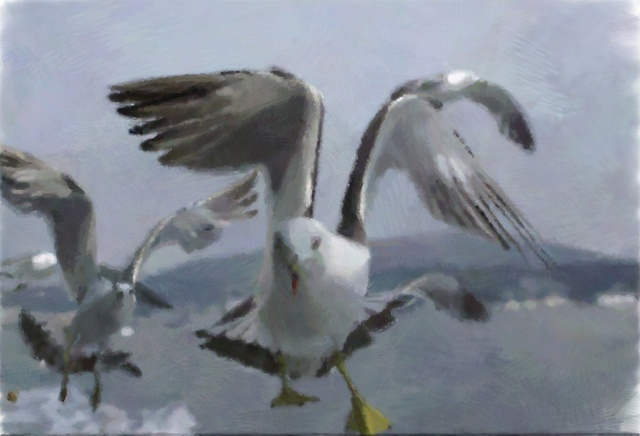
The birds in the painting look like they are flying right at me.
Seagulls flying briskly over the ocean towards the camera on a boat.
a couple of bird fly through the blue sky
A painting of several seagulls is pictured in this image.
a drawing of some birds flying on the beach